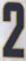
Number: 2